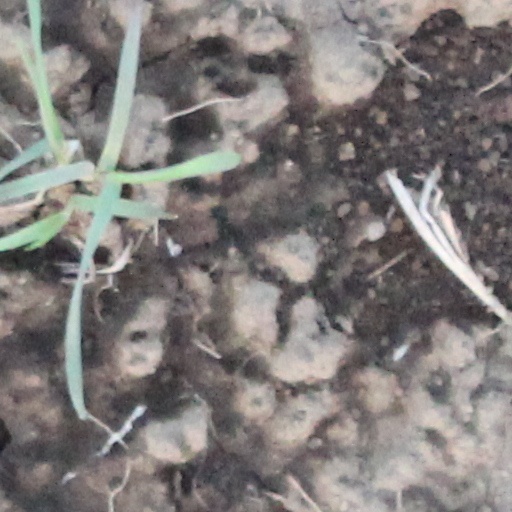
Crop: wheat